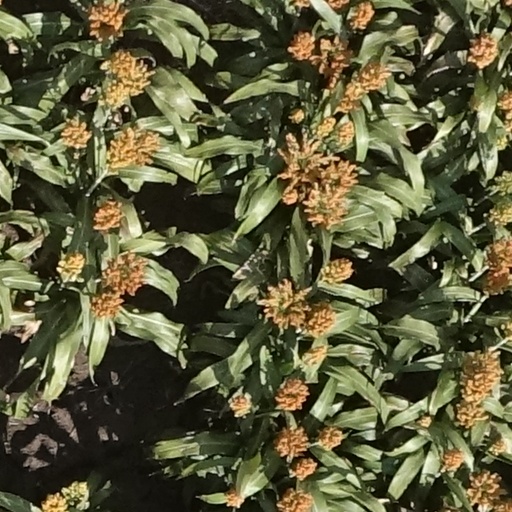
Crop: sorghum